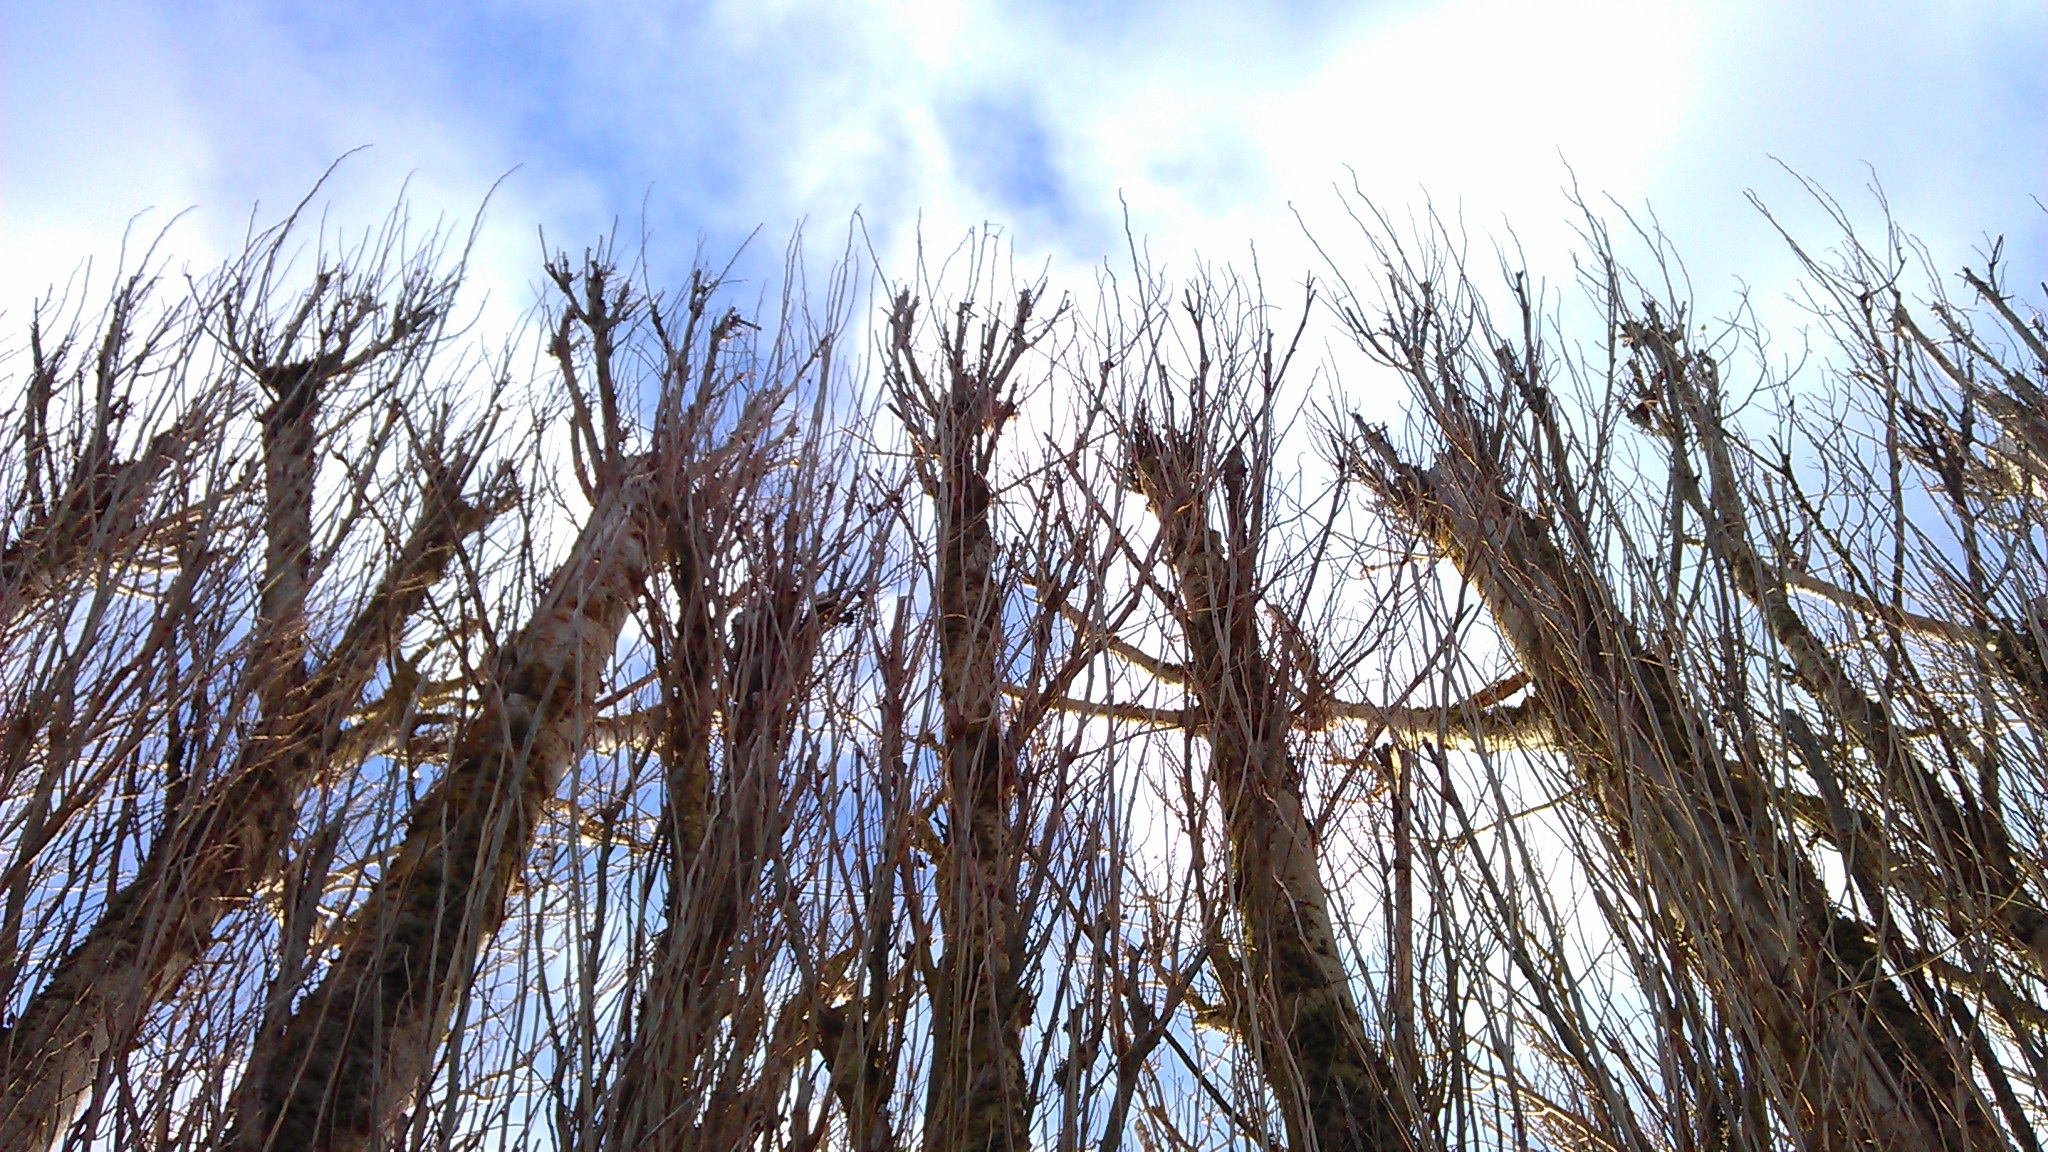
tree, nature, forest, grass, branch, snow, winter, plant, sky, sunlight, leaf, frost, autumn, season, habitat, ecosystem, natural environment, atmospheric phenomenon, grass family, woody plant